Nelson Provincial Museum

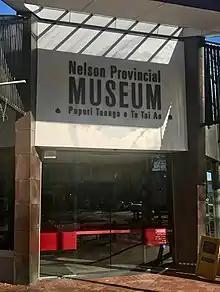
Nelson Provincial Museum entrance

The Nelson Provincial Museum, "Pupuri Taonga O Te Tai Ao" is a regional museum in the city of Nelson, New Zealand. The museum showcases the Nelson and Tasman regions' history, from geological origins to the stories of individuals and families.